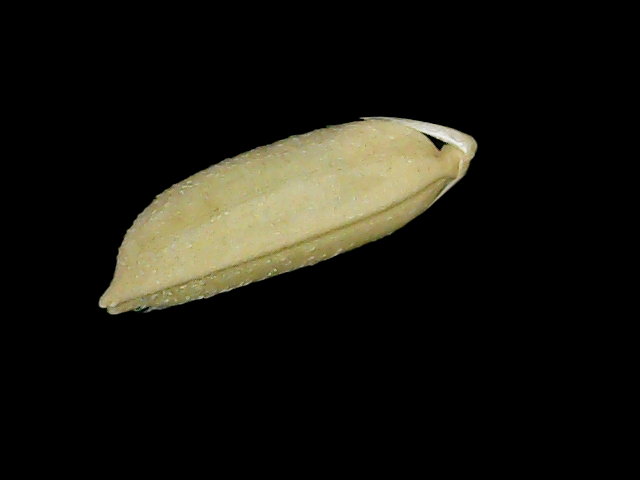
Rice variety: Br23